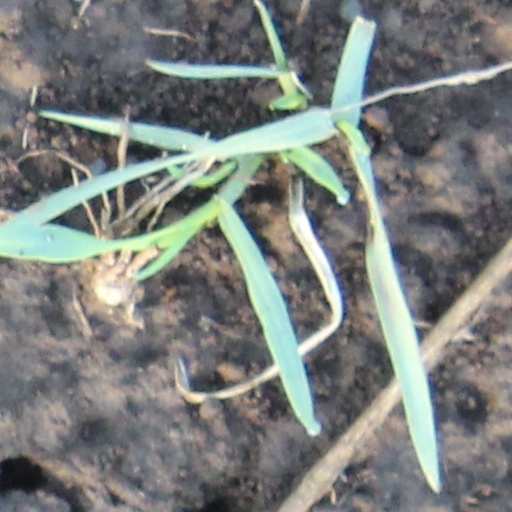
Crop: wheat